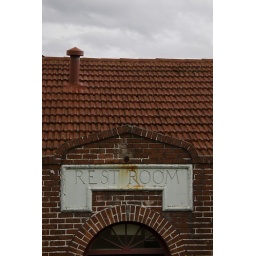
For the TNC Weekly challenge, this weeks theme was rooftops, this is the roof of the old Plunkett buildings here in Invercargill